Olivia Colman

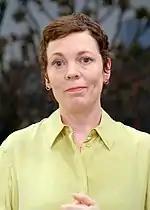
Colman speaking on behalf of UNICEF in 2019

In 2021, she had roles in the drama films "Mothering Sunday" and "The Electrical Life of Louis Wain" and in the animated science fiction comedy films "The Mitchells vs. the Machines" and "Ron's Gone Wrong". Colman was executive producer and starred with David Thewlis in the HBO true-crime miniseries "Landscapers" created by her husband, Ed Sinclair. The series and Colman's performance were critically praised.